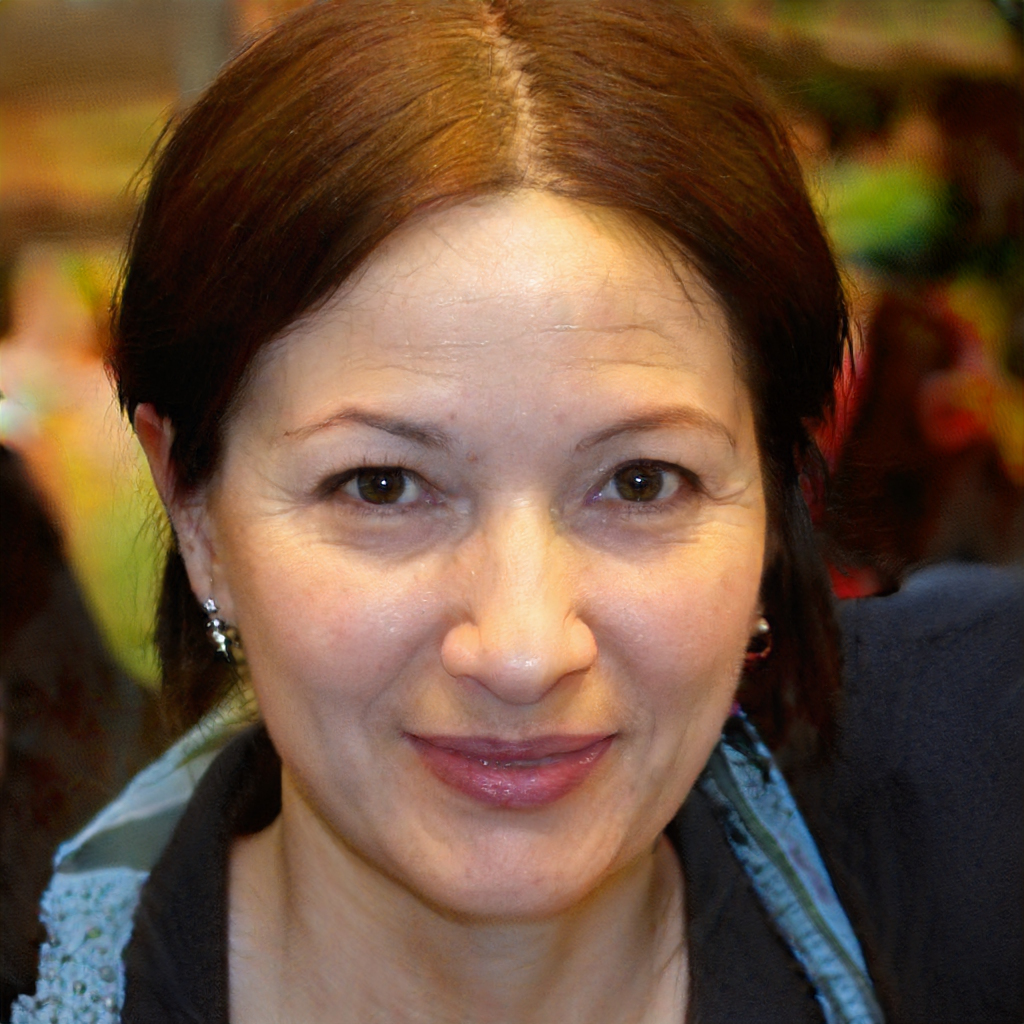
Label: No Watermark